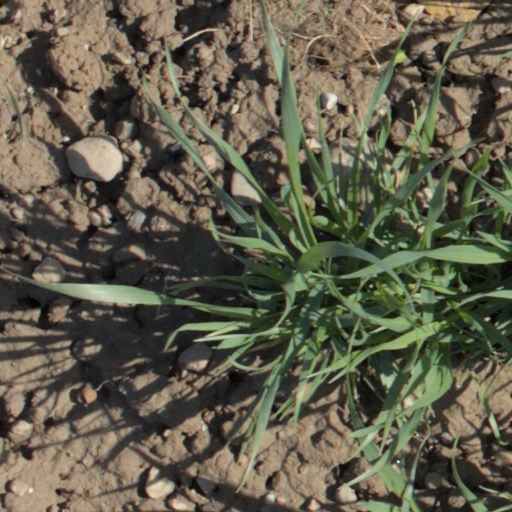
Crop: wheat